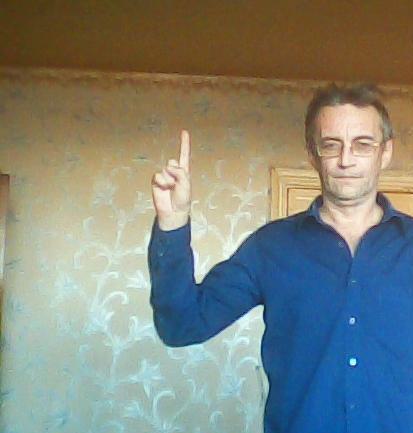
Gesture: one